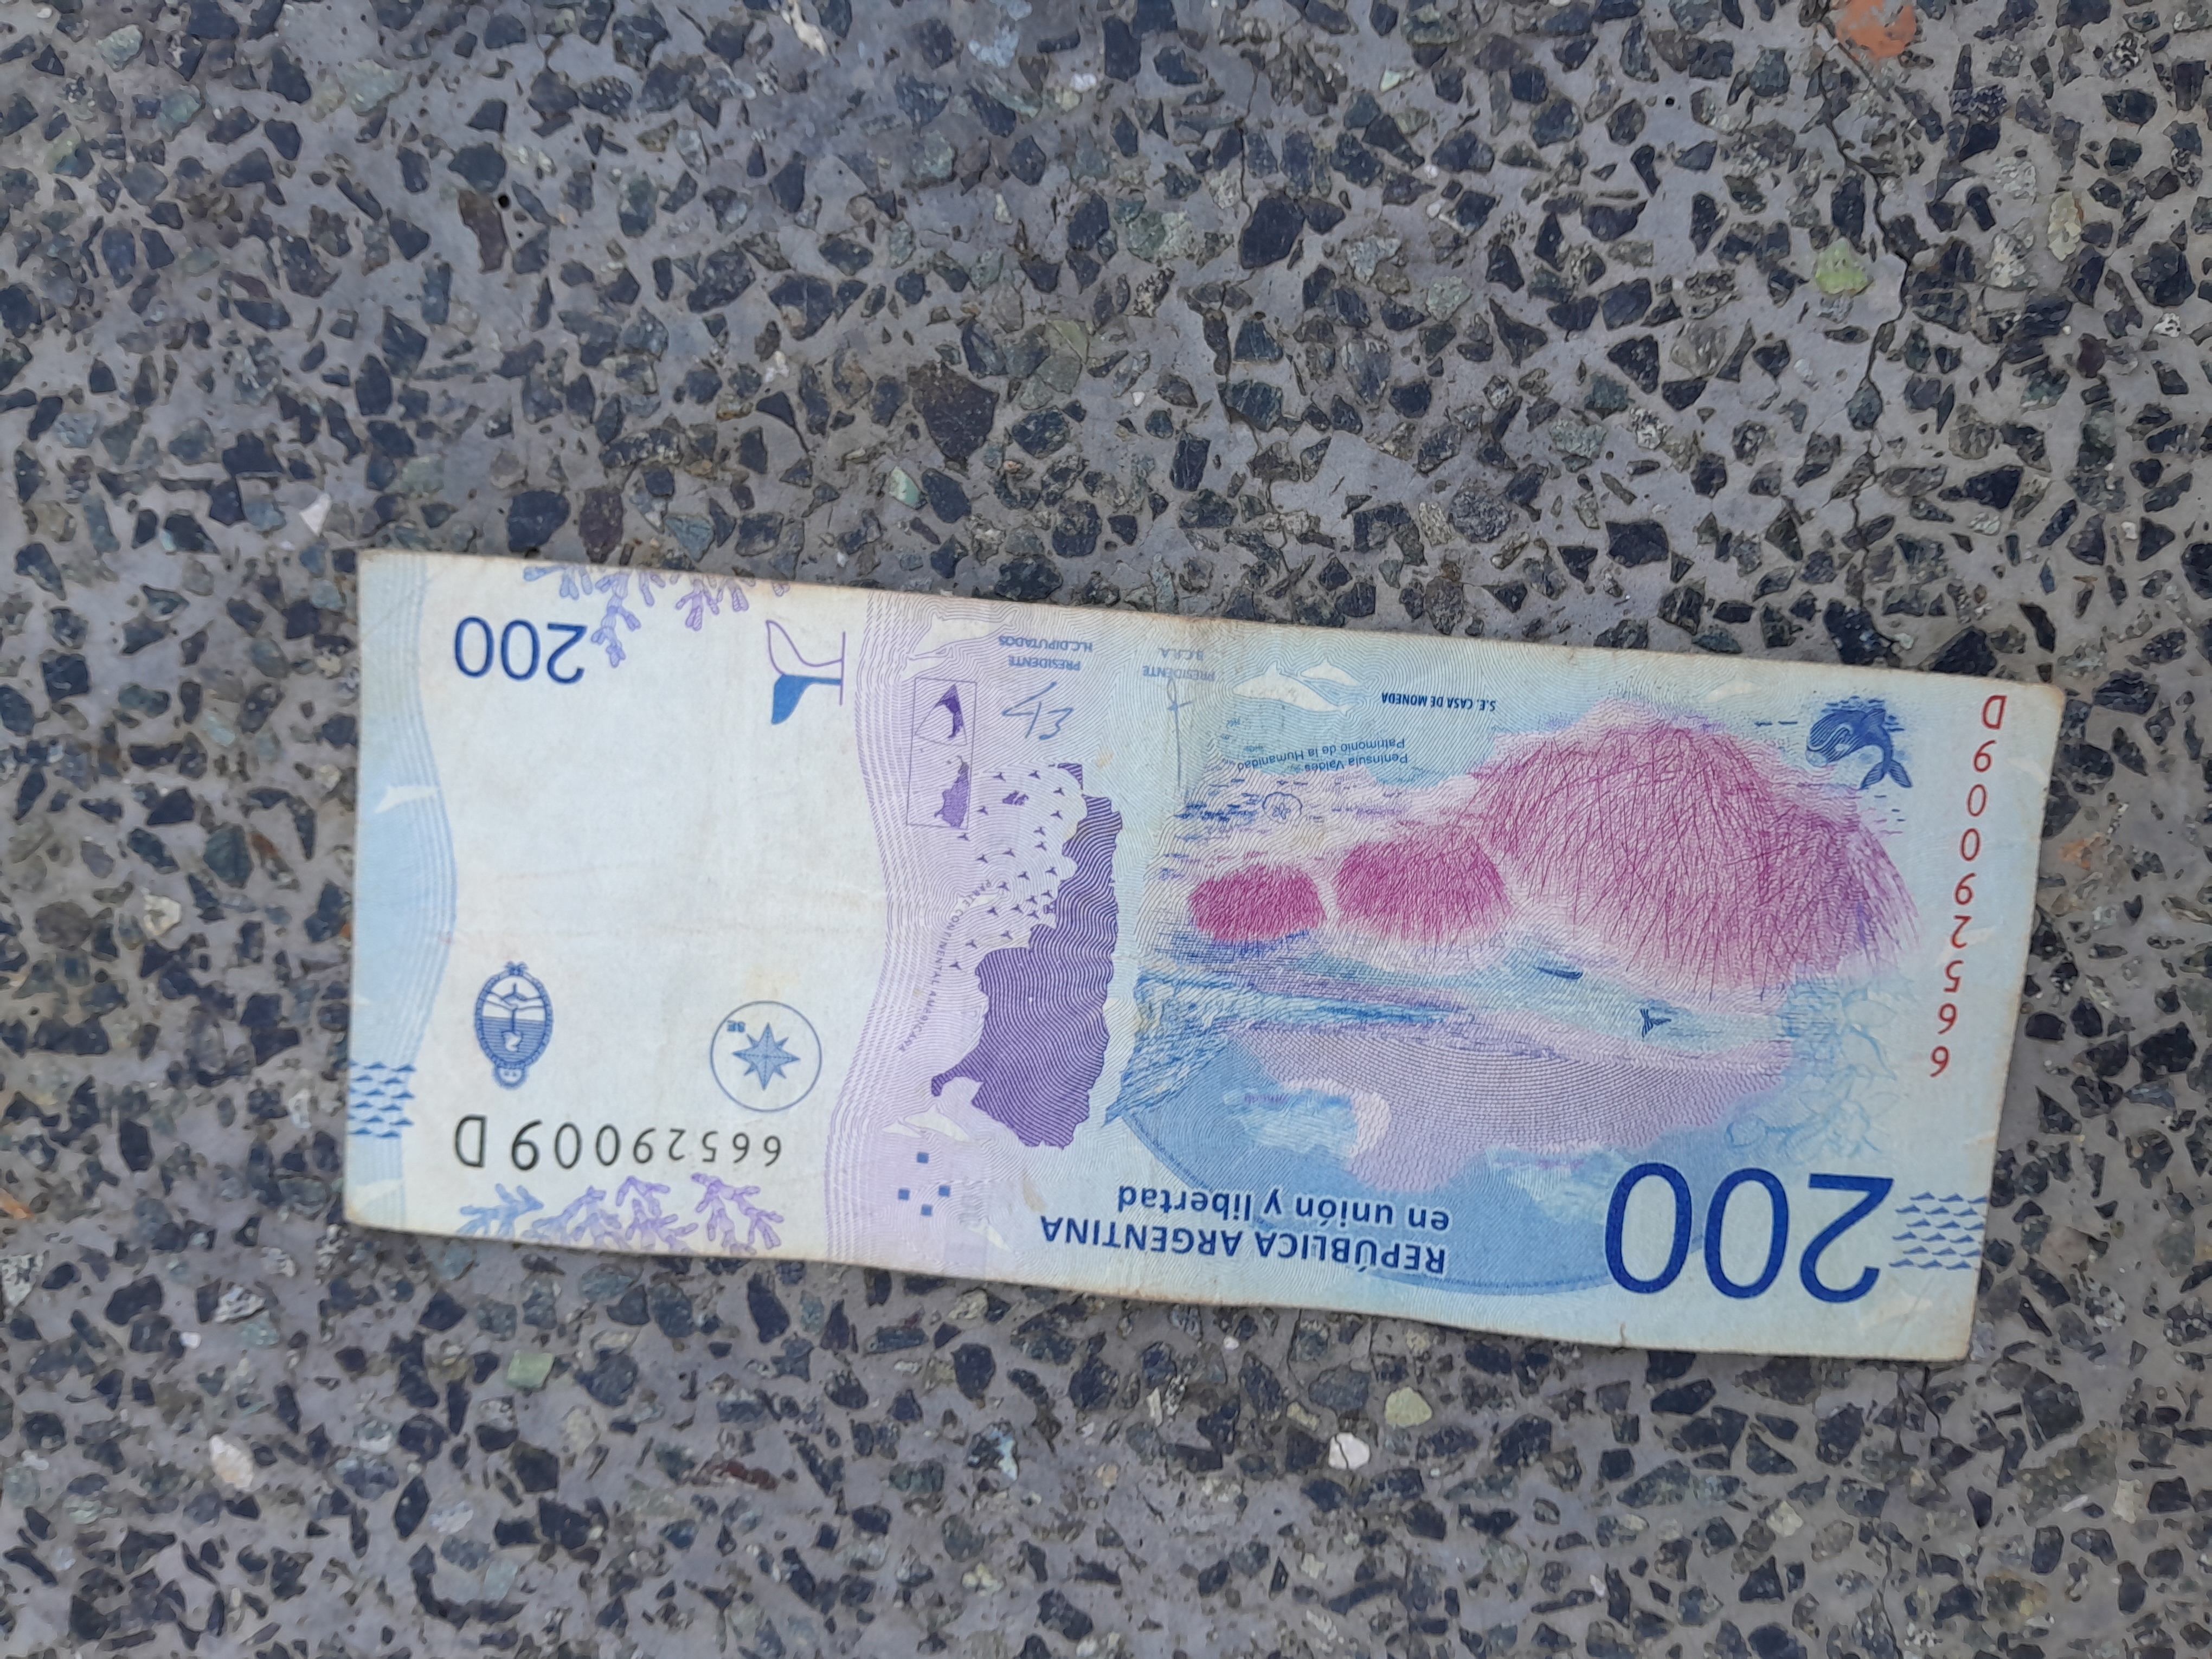
Denominación: 200